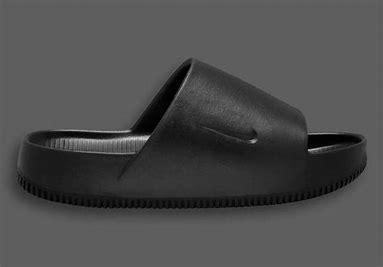
Brand: Nike
Model: Calm